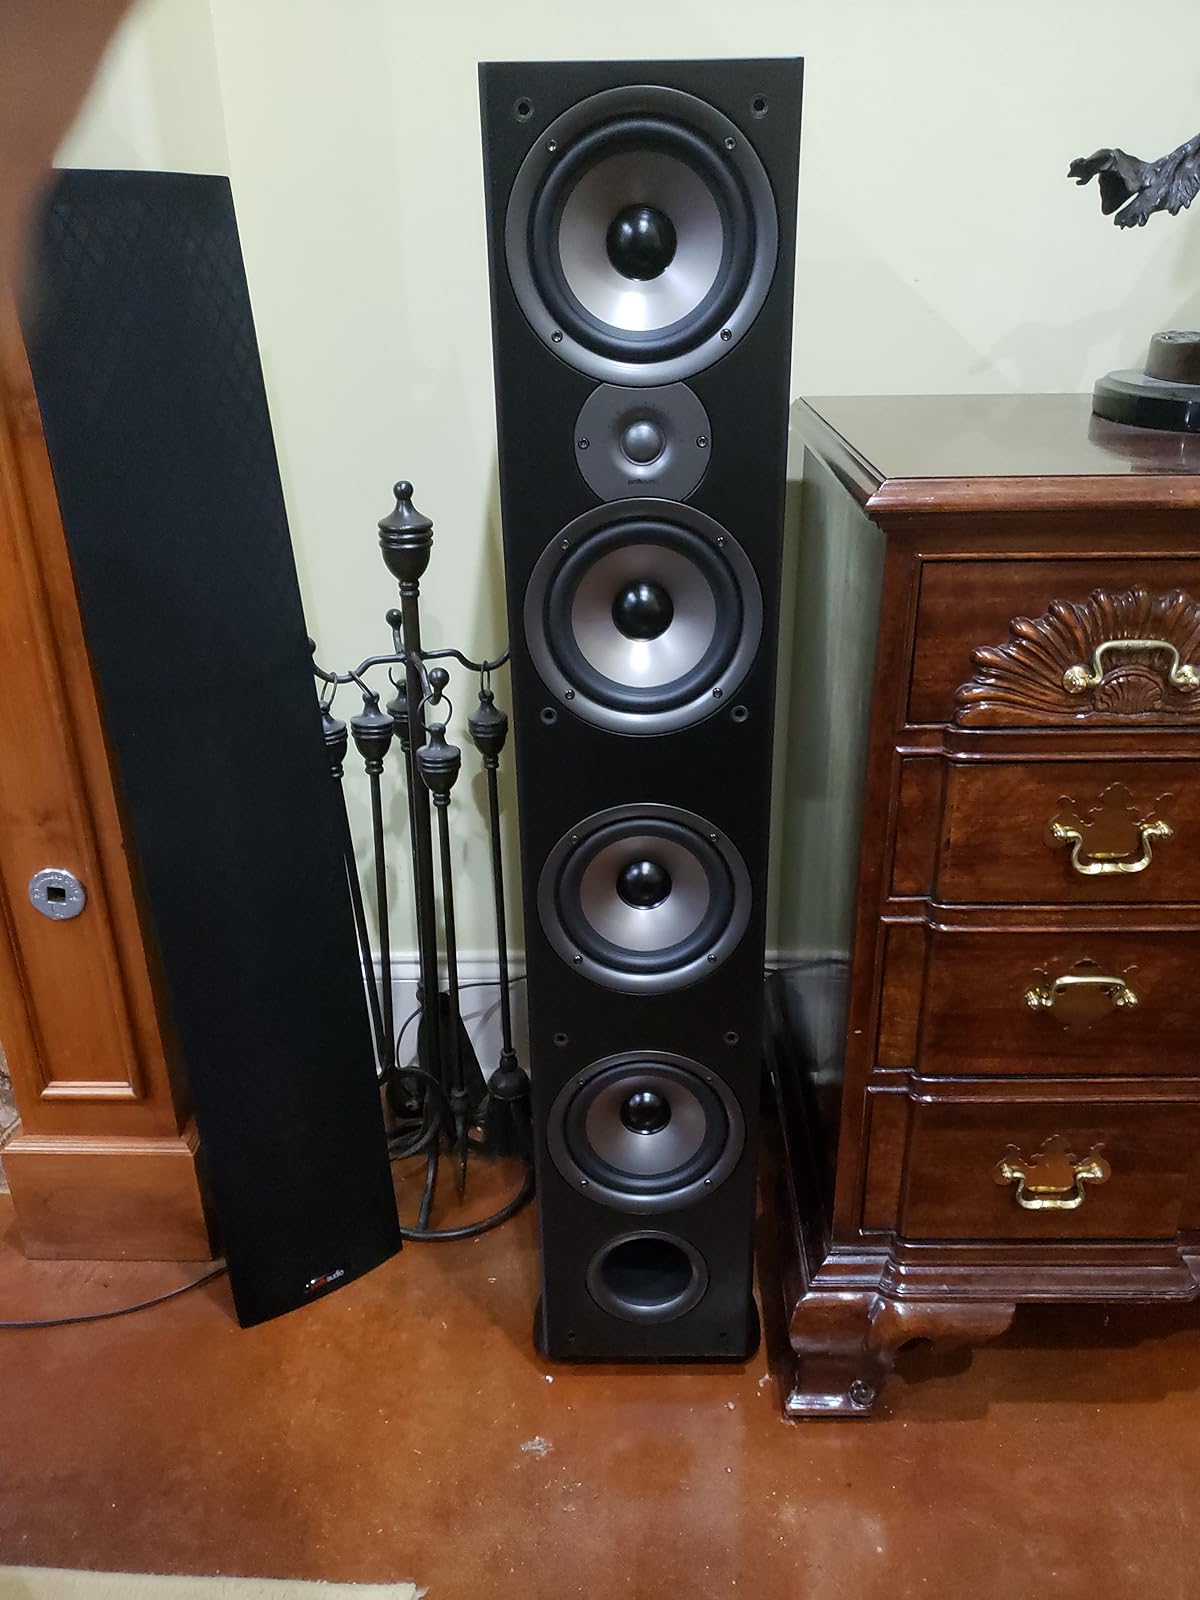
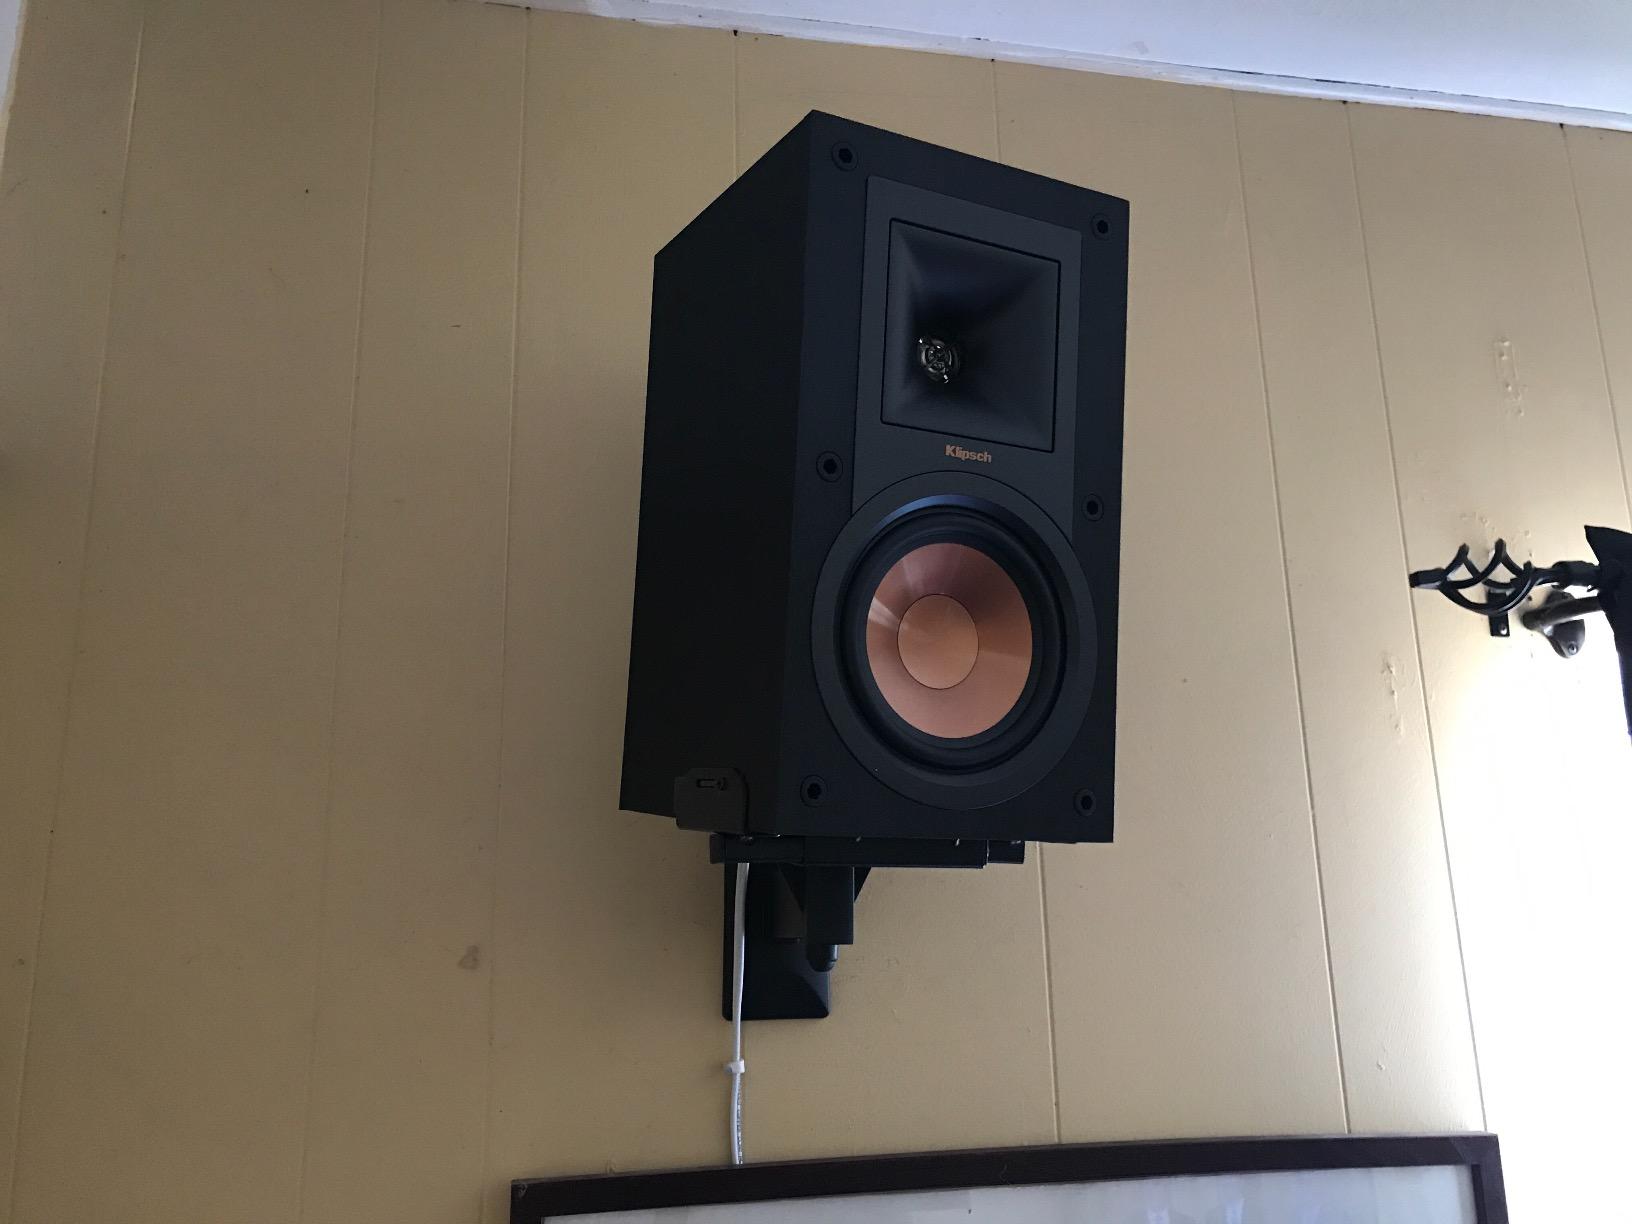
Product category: speaker
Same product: no